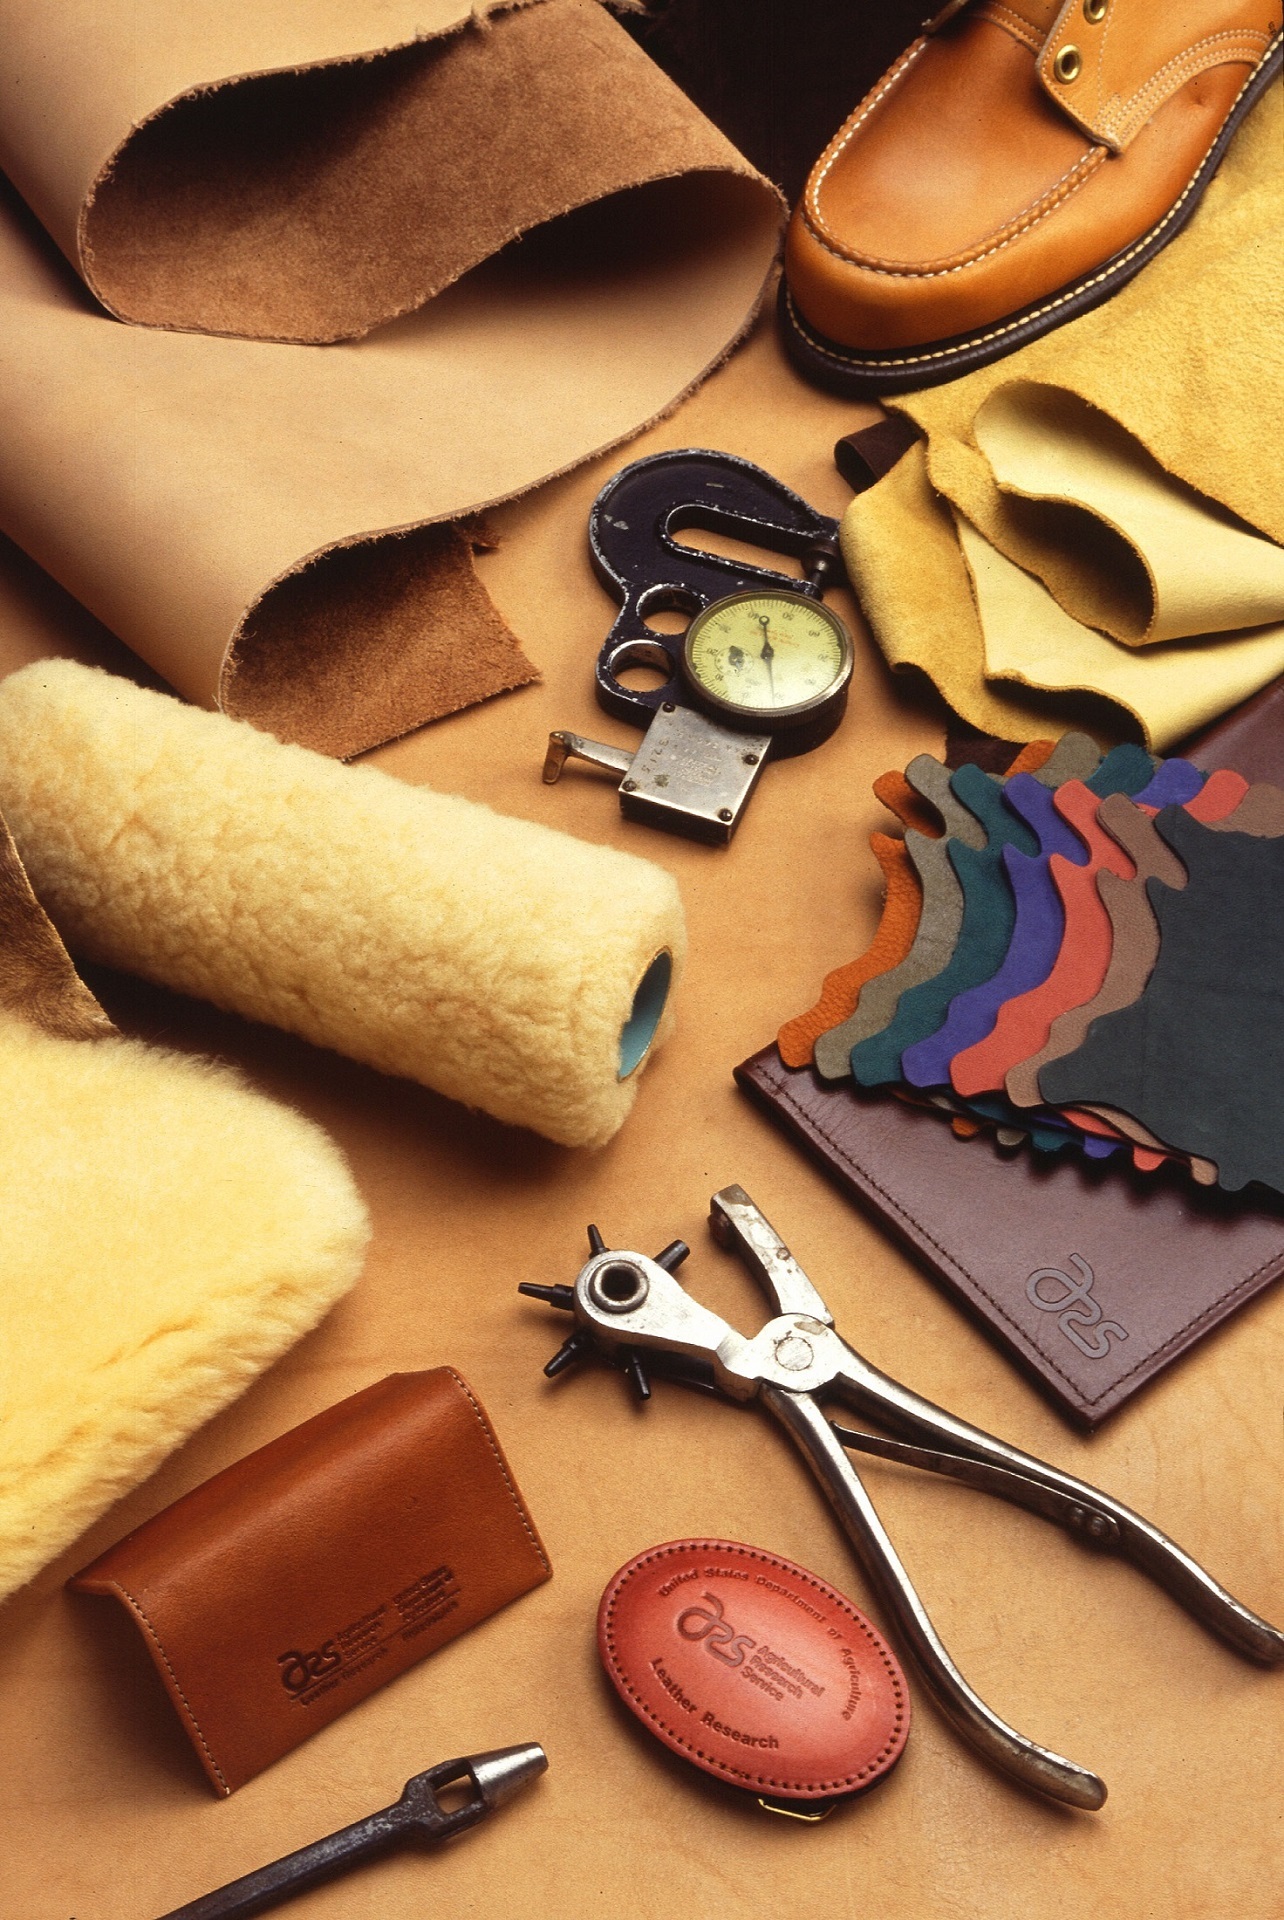
work, food, equipment, brown, fashion, baking, dessert, create, textile, glasses, tools, footwear, trade, handmade, hobby, creation, tanner, skins, flavor, workmanship, hides, leathercraft